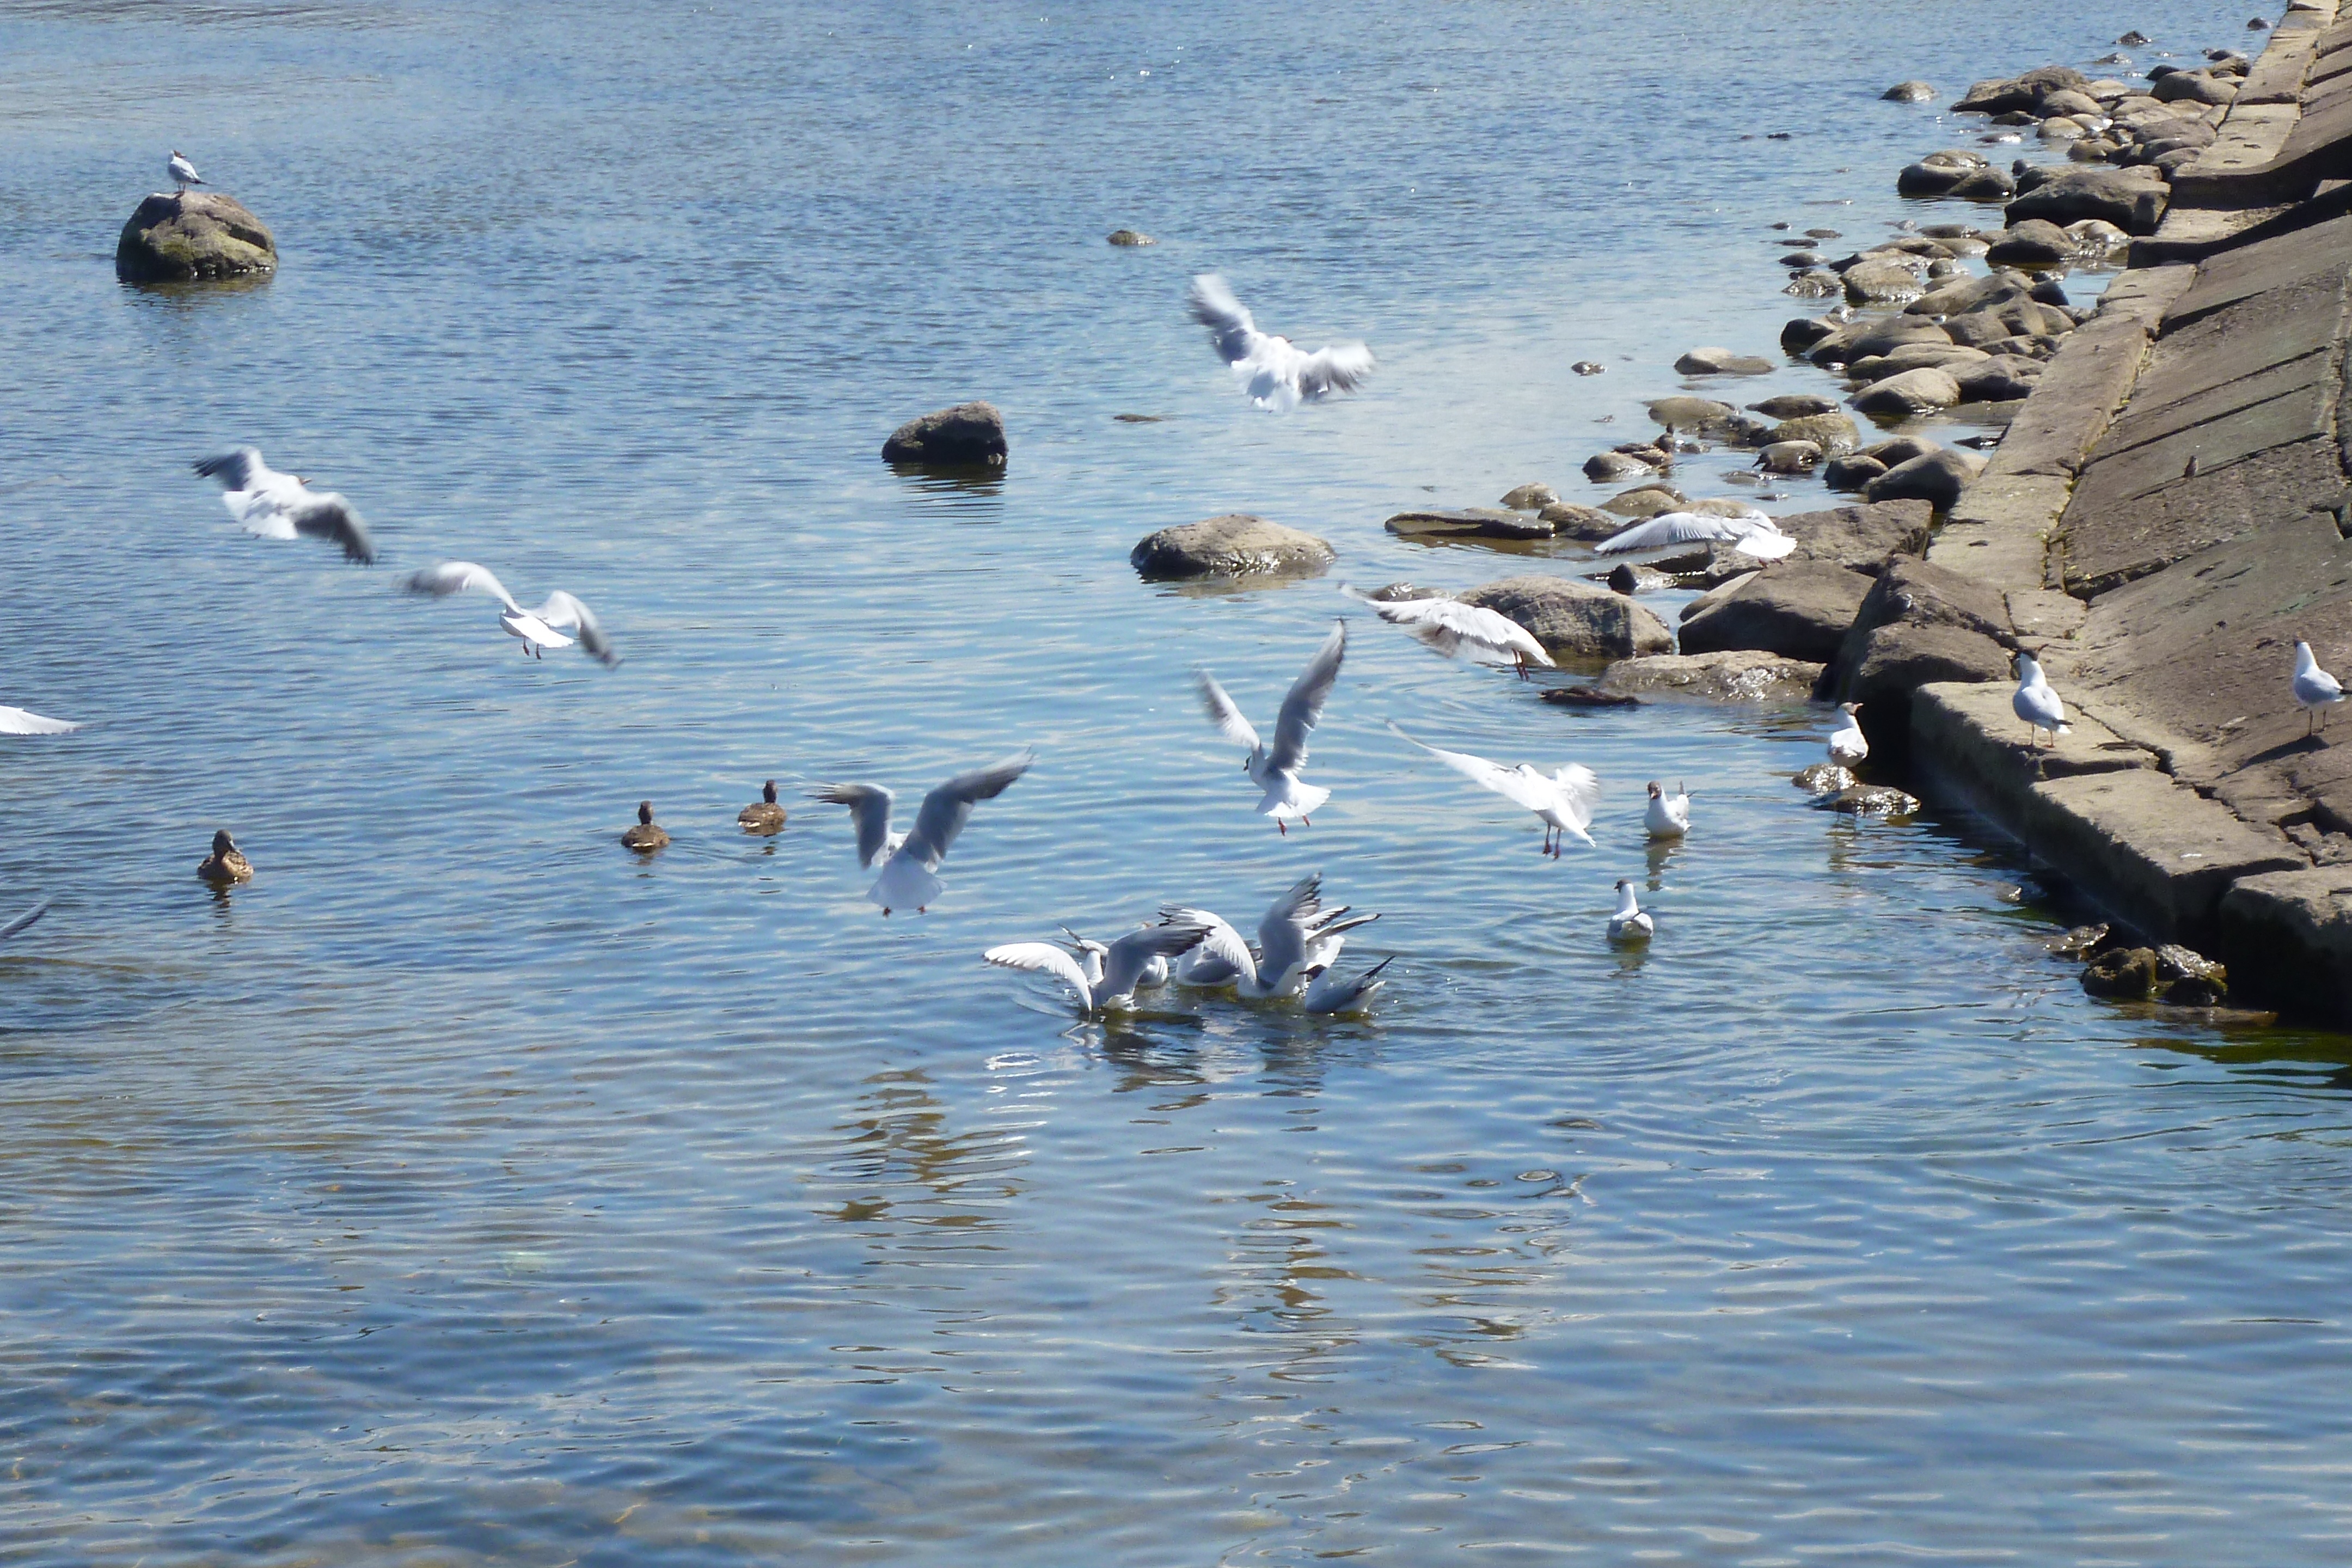
beach, sea, coast, water, bird, wave, seabird, seagull, summer, wildlife, flight, bay, port, fauna, gulls, vertebrate, water bird